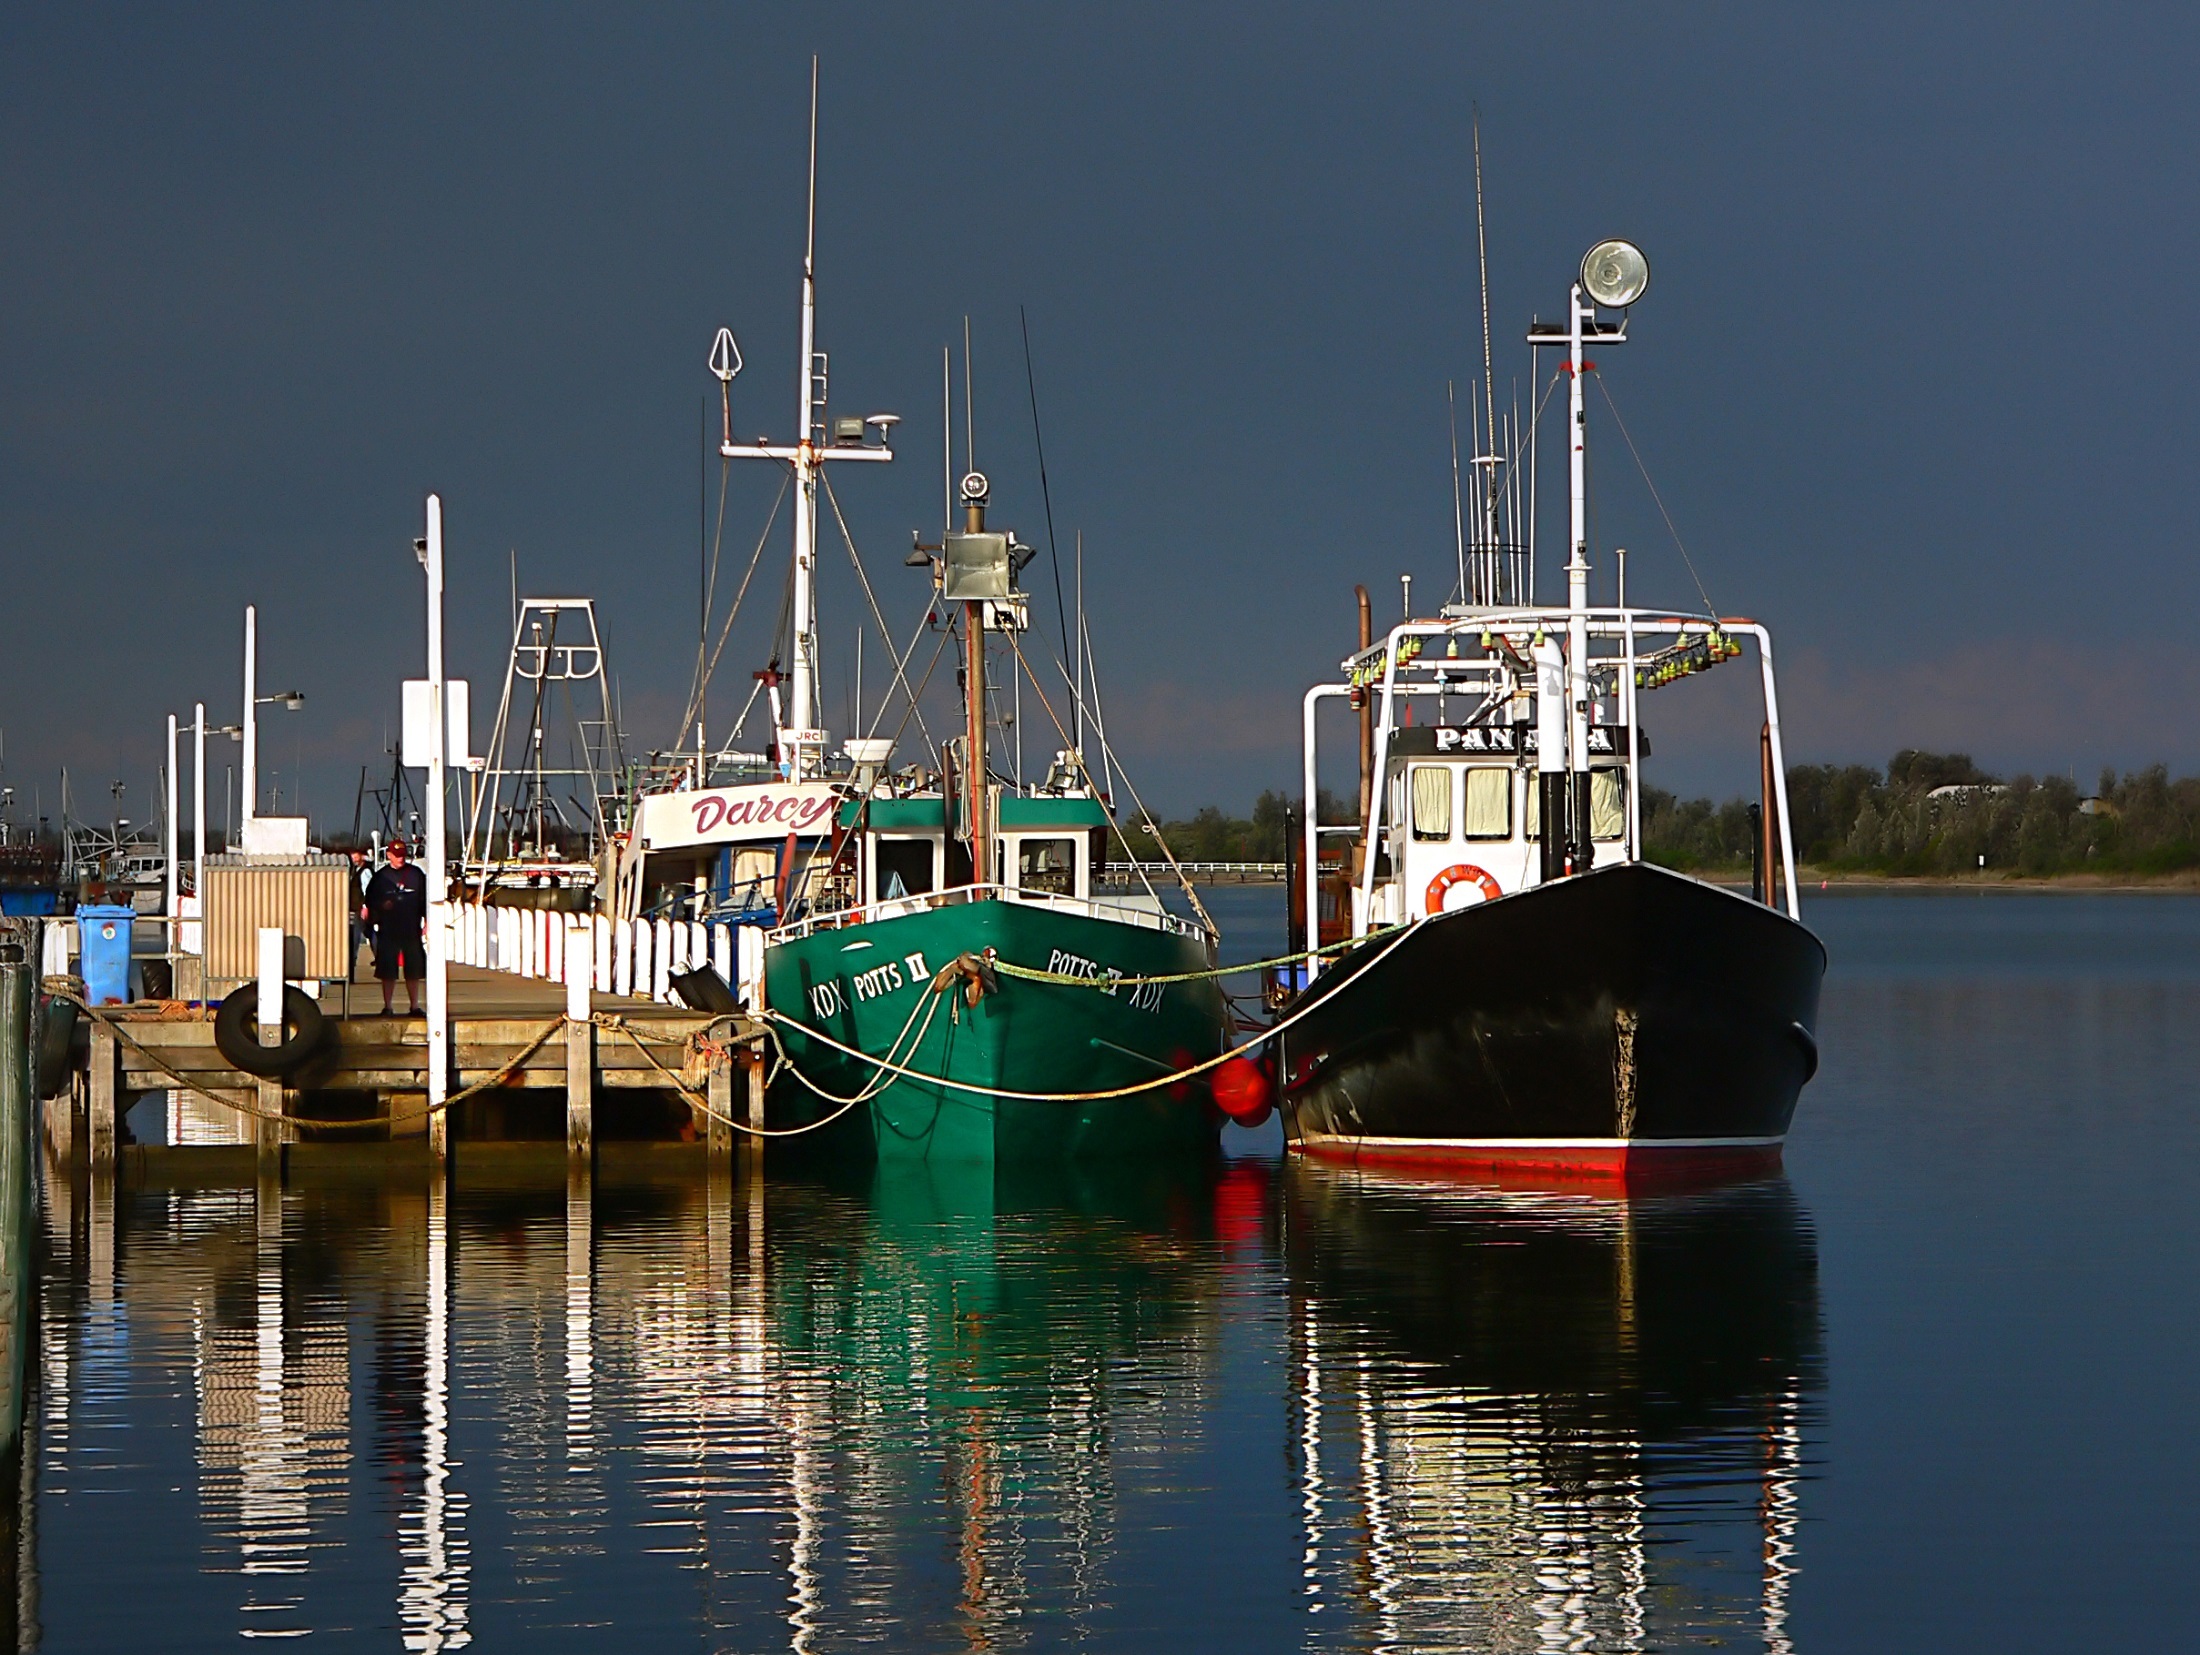
sea, water, ocean, dock, boat, evening, reflection, vehicle, seascape, bay, harbor, marina, port, waterway, docked, nautical, boats, ships, channel, maritime, vessels, tugboat, watercraft, fishing vessel, freight transport